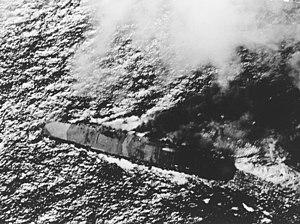
La classe Shōkaku est une classe de deux porte-avions construits pour la Marine impériale japonaise à la fin des années 1930. Terminés peu avant le début de la guerre du Pacifique en 1941, le Shōkaku et le Zuikaku sont « probablement les meilleurs porte-avions du monde » lors de leur construction. Construits dans le cadre du plan de réarmement japonais, non contraints par les restrictions du traité naval de Washington ayant expiré, ces deux porte-avions font l'objet de nombreux tests et bénéficient de l'expérience apportée par la construction de précédents porte-avions.